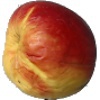
Label: Apple Red Yellow 1